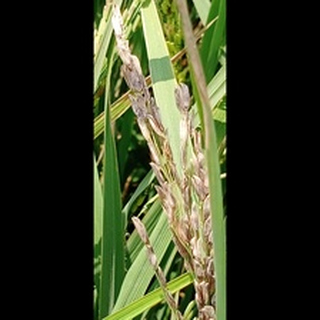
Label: diseased_rice